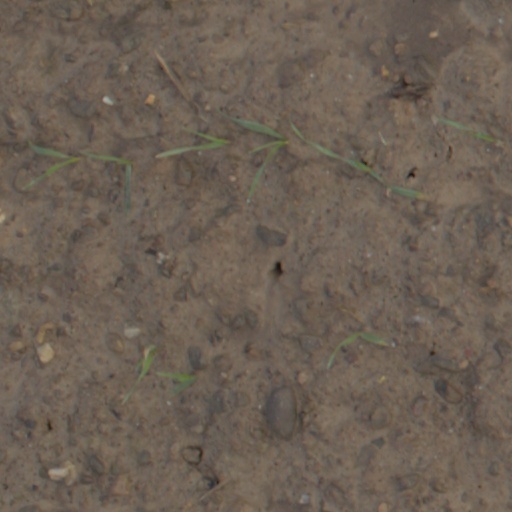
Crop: wheat